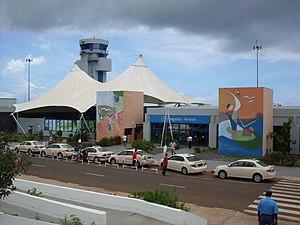
L'aéroport international Nelson Mandela est un aéroport domestique et international desservant la ville de Praia, capitale du Cap-Vert. La ville de Praia se situe sur l'île de Santiago, elle-même située dans le groupe des îles de Sotavento entre les îles Maio et Fogo.
Praia est la plus grande ville ainsi que la capitale du Cap-Vert. Elle est située sur l'île de Santiago qui est également la plus grande des neuf îles habitées de l'archipel. Elle comptait environ 124 661 habitants en 2008.